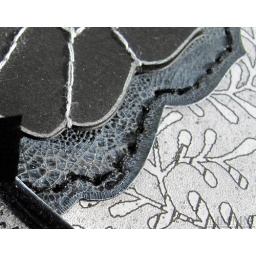
rock candy crackle on black cardstock with white paint wash rubbed over 3